Zach Logue

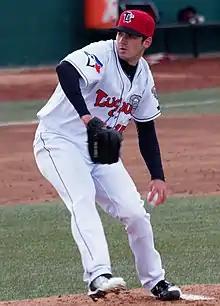
Logue with the Lansing Lugnuts in 2018

Zachariah Michael Logue (born April 23, 1996) is an American professional baseball pitcher for the Doosan Bears of the KBO League. He has previously played in Major League Baseball (MLB) for the Oakland Athletics, Detroit Tigers, and Los Angeles Dodgers.